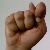
The image shows a hand gesture representing the letter 'T' in Indian Sign Language.